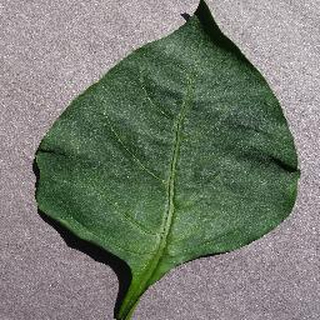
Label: healthy_bell_pepper